Villa de Zaachila

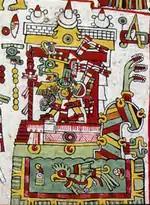
The Mixtec place sign for Zaachila ("Ñuhu Tocuisi" in Mixtec), from the Codex Zouche-Nuttall

The territory of these Zapotecs was considered vulnerable since the Mixtecs’ eastern border was nearby. Another threat was the Aztecs, who had made incursions trying to control the trade route to the Isthmus.The city of Zaachila became key to defending Zapotec lands. Despite these threats, Zaachila extended its power over a large area, so that the entire valley came to be known by the city’s name. The history of the Zapotecs and Mixtecs is one of war, strategy and alliances. Most alliances between the Zaachila Zapotec and the Mixtec involved the common concern of keeping the Aztecs out of Oaxaca. Zaachila II defeated the Mixes and other peoples on the road to Tehuantepec but was in relative peace with the Mixtecs. Zaachila III fought the Mixtecs and the Aztecs, but lost the capital of Zaachila, moving to Tehuantepec.